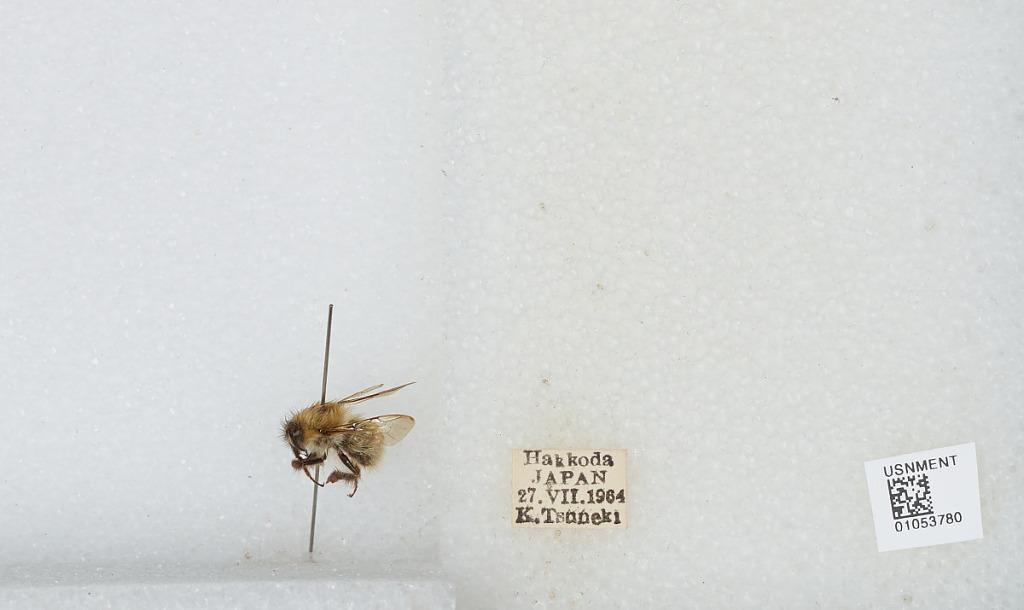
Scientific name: Bombus sp.
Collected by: K. Tsuneki
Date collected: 1964-7-27
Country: Japan
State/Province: Aomori
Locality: Hakkoda